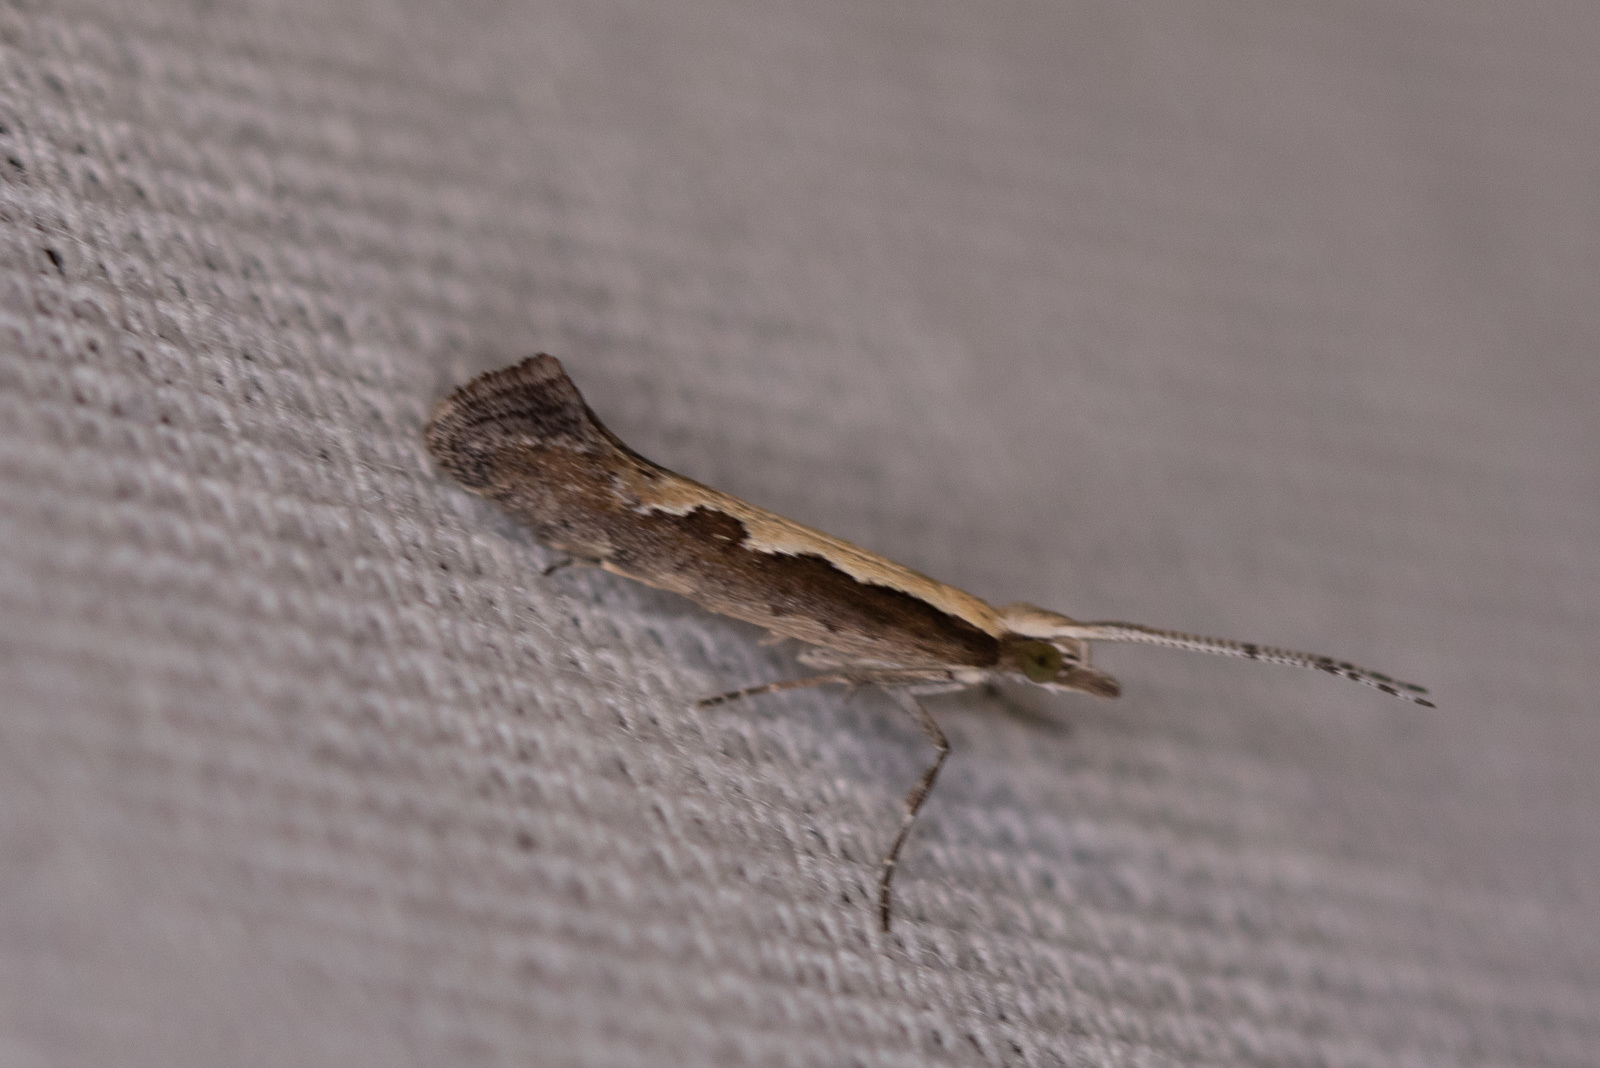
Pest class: diamondback_moth